John H. and Martha Durfee Galloway House

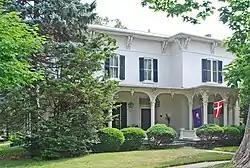

The John H. and Martha Durfee Galloway House is a single-family home located at 216 Higgins Street in Howell, Michigan. It was listed on the National Register of Historic Places in 2006.